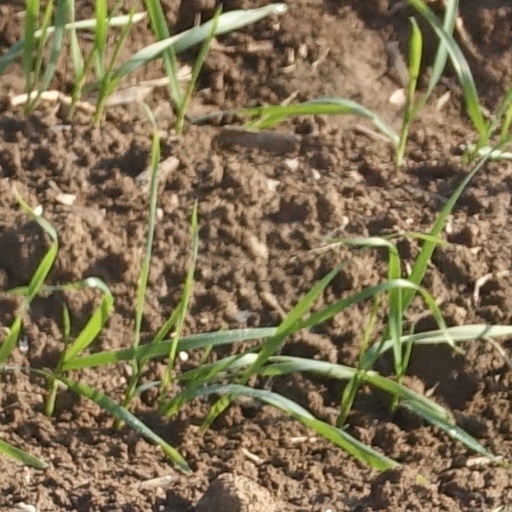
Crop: wheat